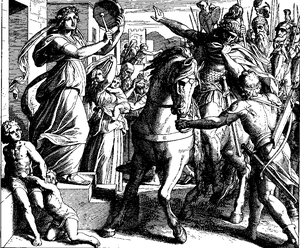
Gravure en bois pour «Die Bibel in Bildern», 1860."